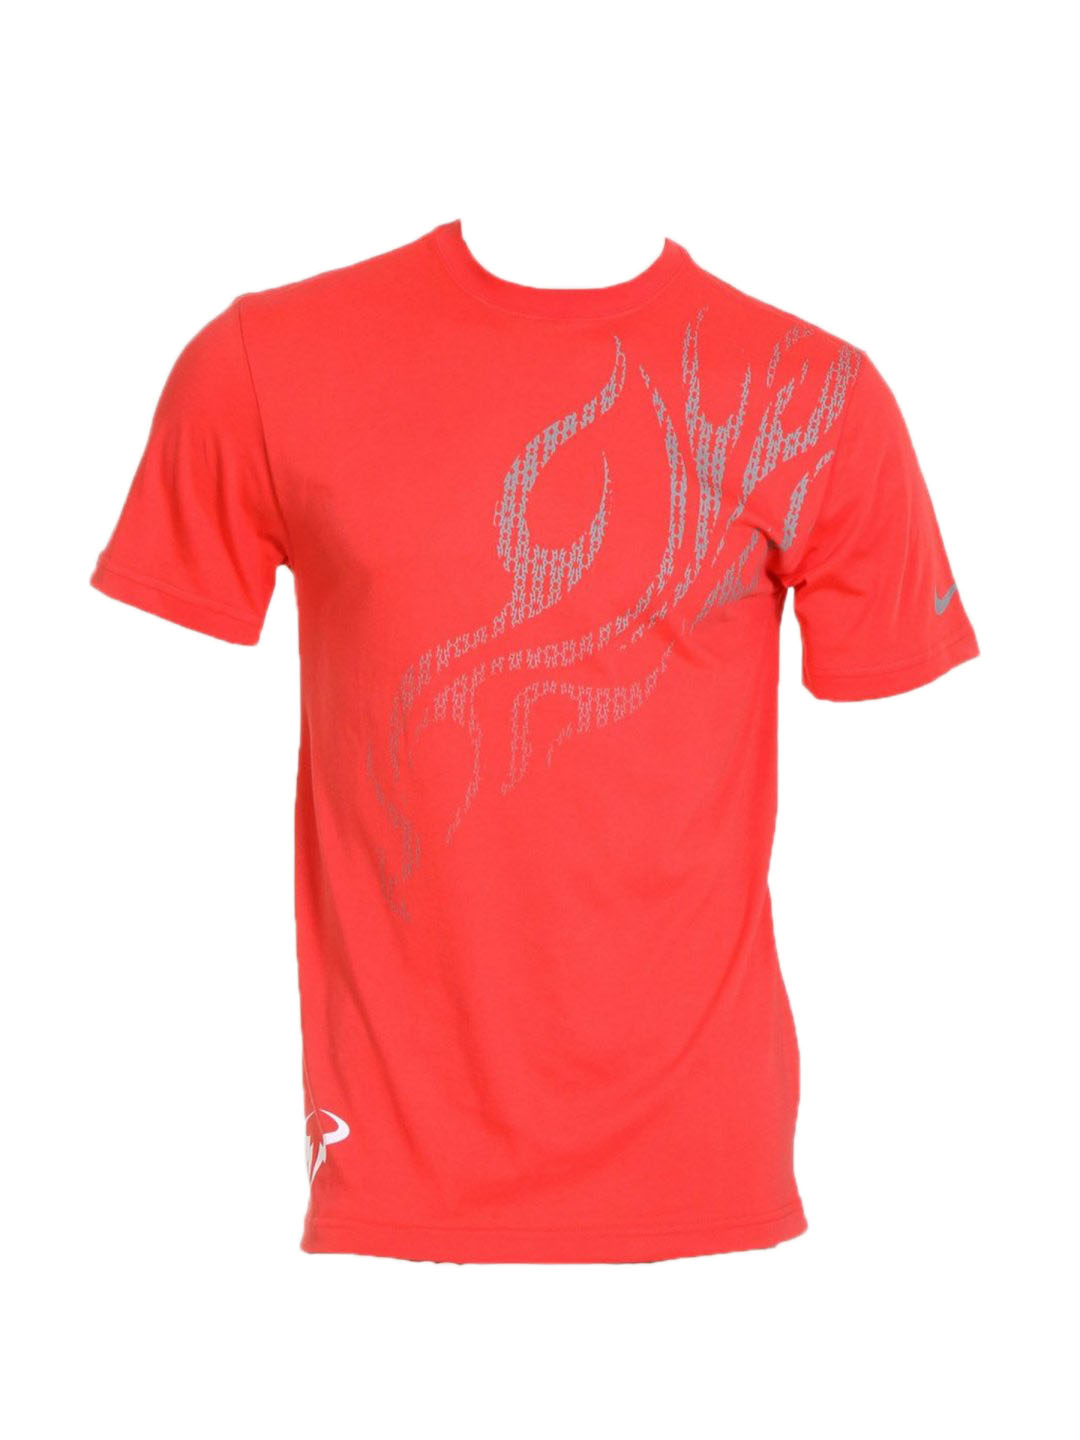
Nike Mens Raffel Red T-shirt
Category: Apparel / Topwear / Tshirts
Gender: Men
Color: Red
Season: Fall 2010
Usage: Sports